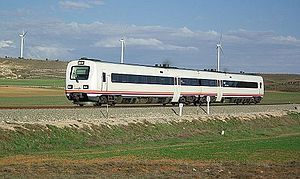
IC3 / Eksport / Belgien og Spanien
Ombygget IC3 i Spanien
IC3, litreret MFA-FF-MFB, er betegnelsen for et dieseldrevet togsæt, der består af tre vogne med i alt 140-177 siddepladser og en maksimalt tilladt hastighed på 160-180 km/t. Togsættene er bygget i 1989-98 af ABB Scandia i Randers i 153 eksemplarer, hvoraf 96 togsæt benyttes af DSB i intercity- og lyntogstrafikken. En række togsæt er eksporteret til Sverige og Israel. Hos DSB kan op til fem togsæt sammenkobles til en samlet længde på 292,5 meter og med i alt 720 siddepladser.